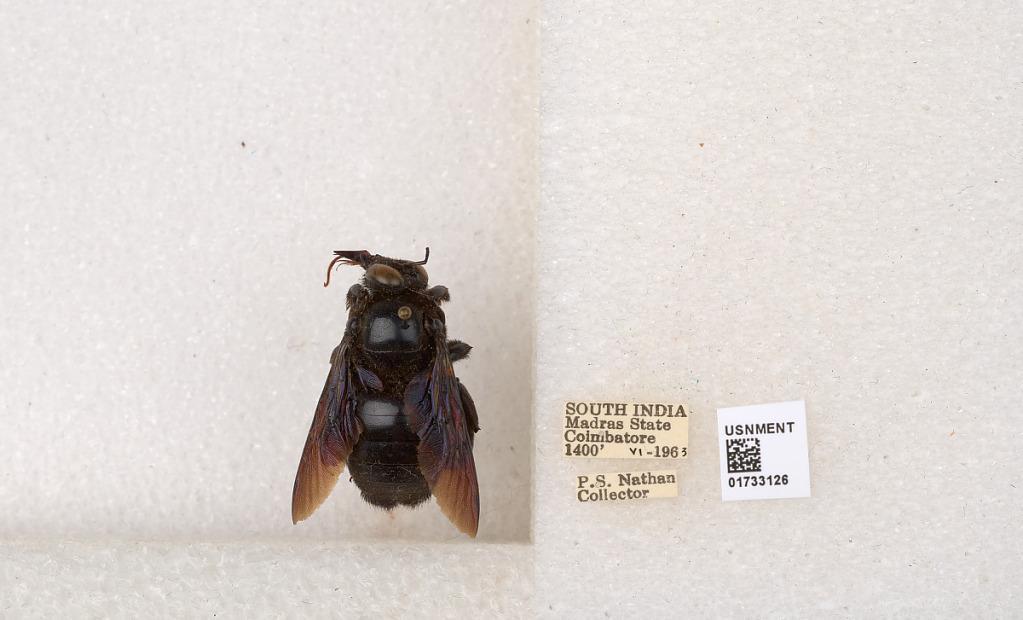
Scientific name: Xylocopa (Ctenoxylocopa) fenestrata (Fabricius)
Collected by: P. Nathan
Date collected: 1963-6-1
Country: India
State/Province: Tamil Nadu
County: Coimbatore
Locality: Coimbatore